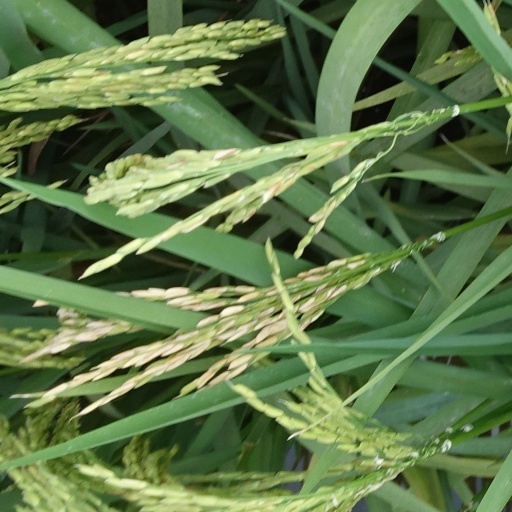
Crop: rice